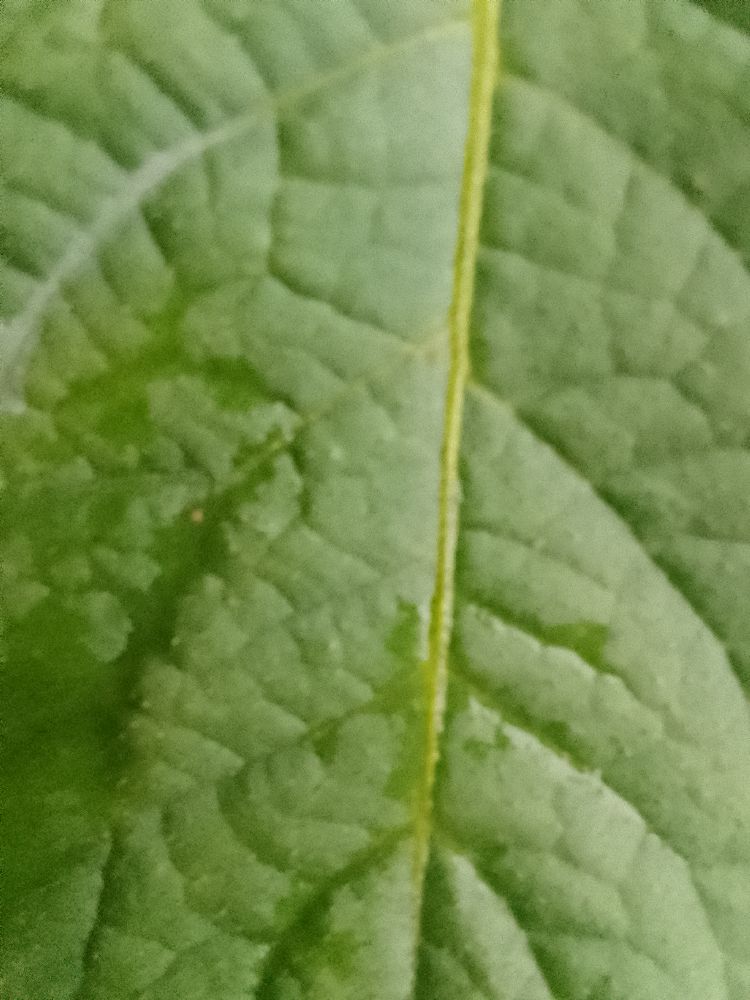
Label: Healthy